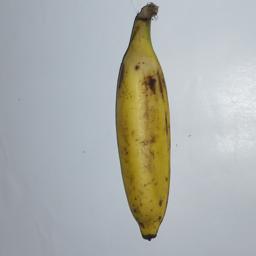
Banana variety: Champa Kola